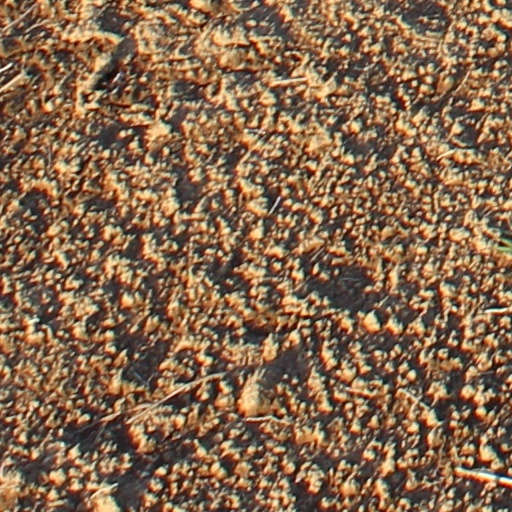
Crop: wheat